Bismoclite

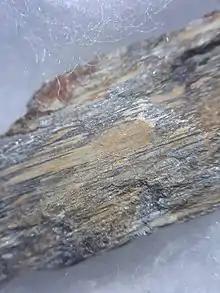
Yellow-orange bismoclite interspersed with bismuthinite from the Alto do Giz pegmatite, Equador, Rio Grande do Norte, NE-region, Brazil. Approximate image width: 5 mm.

Bismoclite is a bismuth oxohalide mineral with formula BiOCl. It is the naturally occurring form of bismuth oxychloride. The name was derived from its chemical constituents. It is a secondary bismuth mineral first thought to be composed of bismuthyl ions (BiO) and chloride anions, however, the existence of the diatomic bismuthyl ion is doubtful.